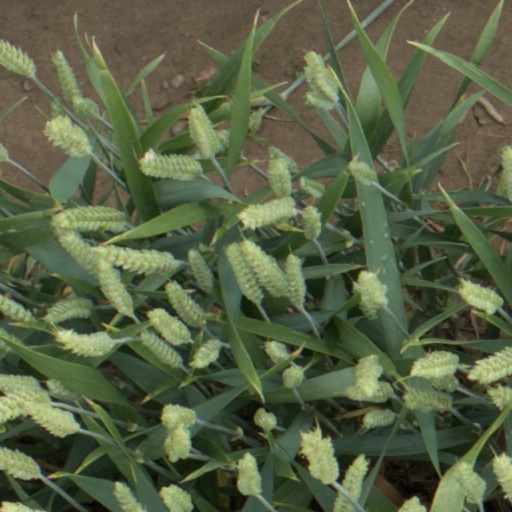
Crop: wheat